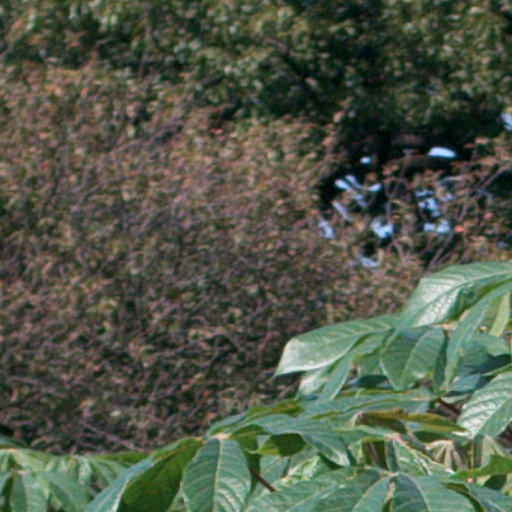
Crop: cassava